Aberdaron

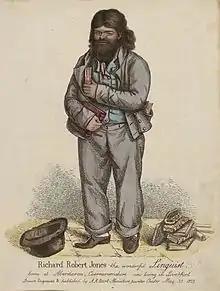
Dic Aberdaron, the subject of an R. S. Thomas poem, was born in Aberdaron

The mountain-top hamlet of Y Rhiw is to the east. There are fine views of Llŷn towards Snowdonia. On the slopes of Mynydd Rhiw is a late Stone Age burial chamber, and Neolithic quarries. Nearby on Mynydd y Graig are three hillforts, several hut circles and terraced fields that are thought to date from the late Iron Age; in 1955, a Bronze Age cinerary urn was uncovered in the village.